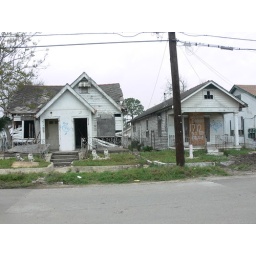
These houses are directly across the street from the houses in the previous pic. So you see the nieghborhood they've chosen to rebuild.